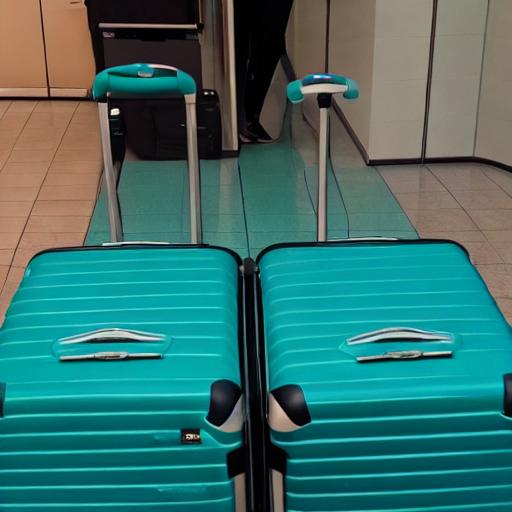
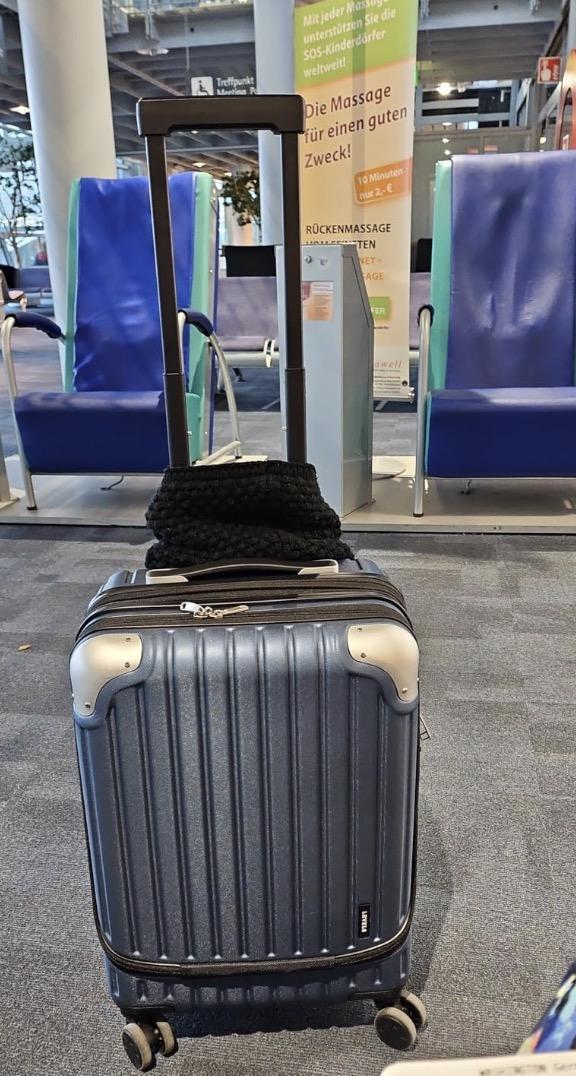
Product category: items_tea
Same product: no